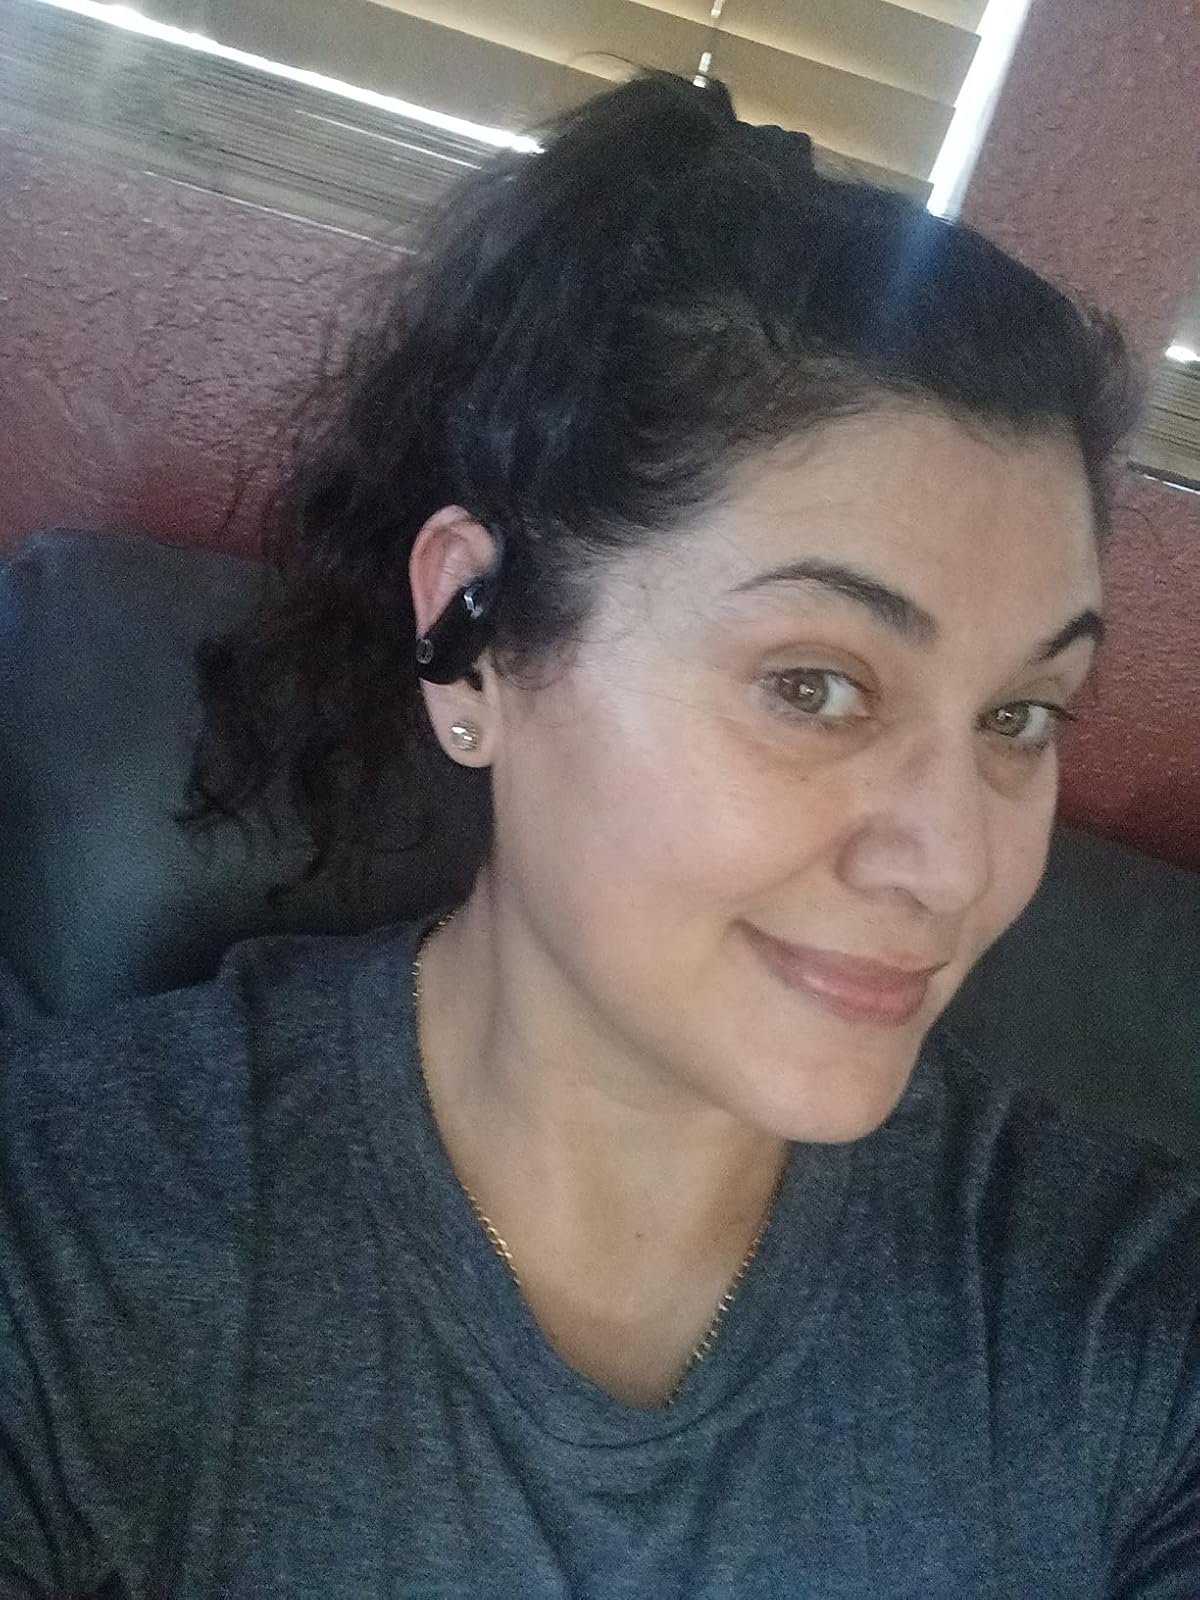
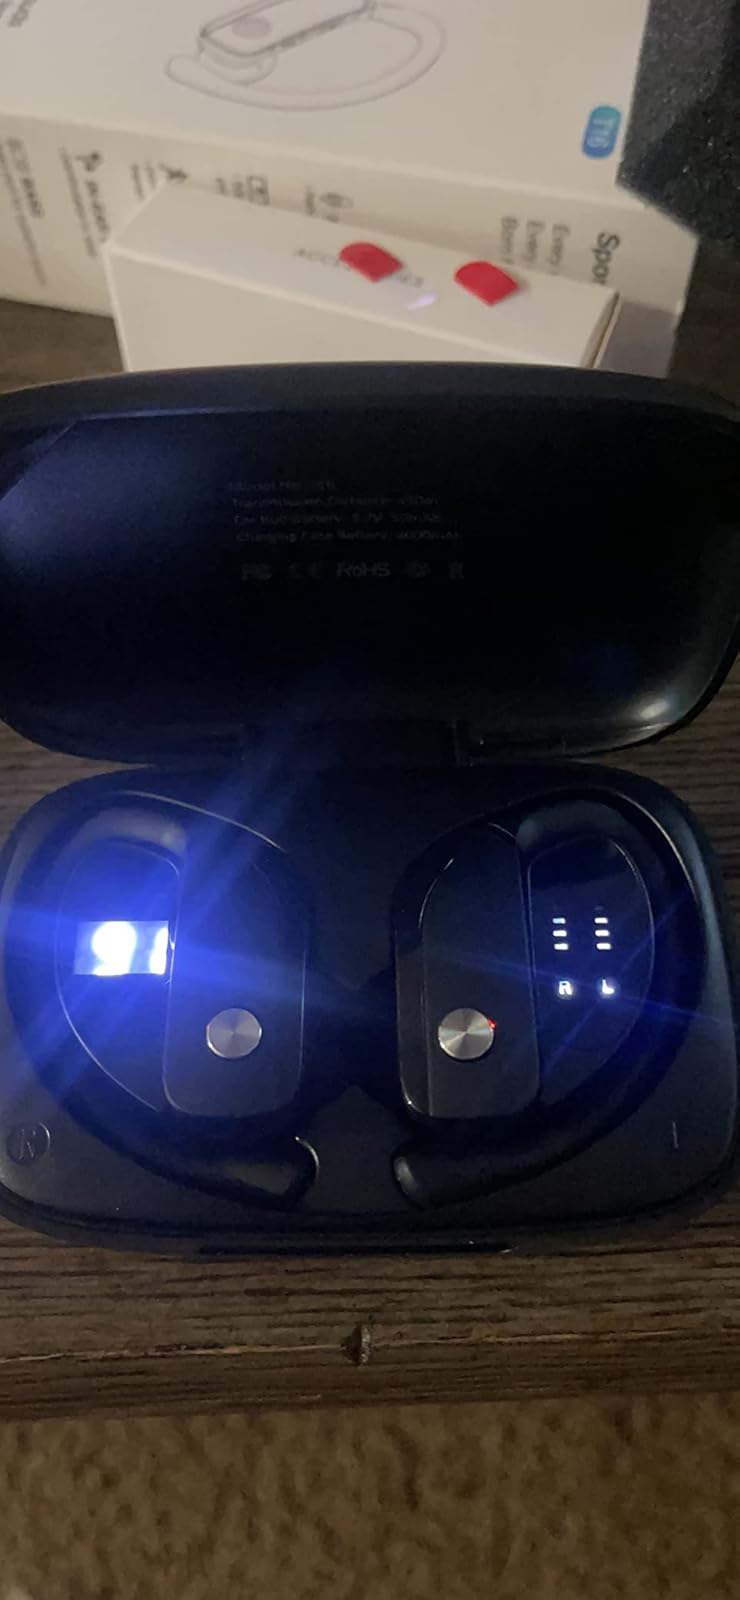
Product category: earbuds
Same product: no